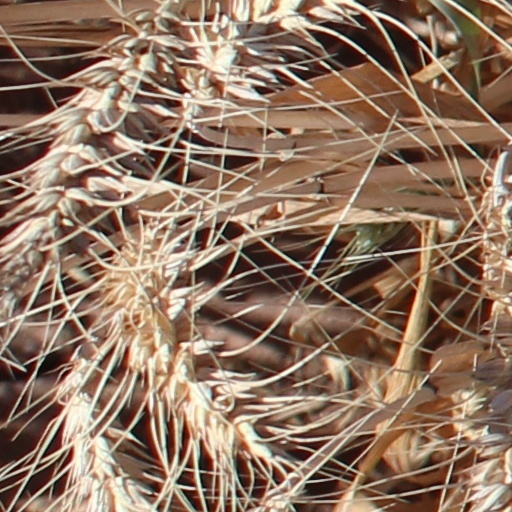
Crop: wheat